Gary Marlowe

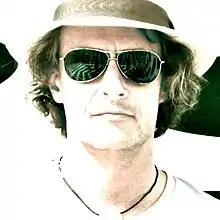
Gary Marlowe (2011)

Gary Marlowe (born March 7, 1967, in Berlin) is a German musician, composer and music producer.